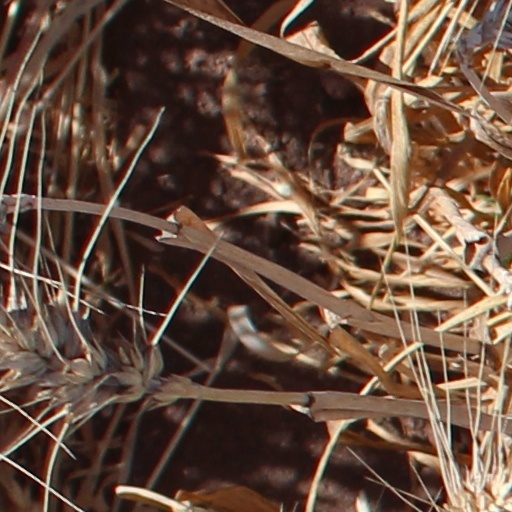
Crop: wheat